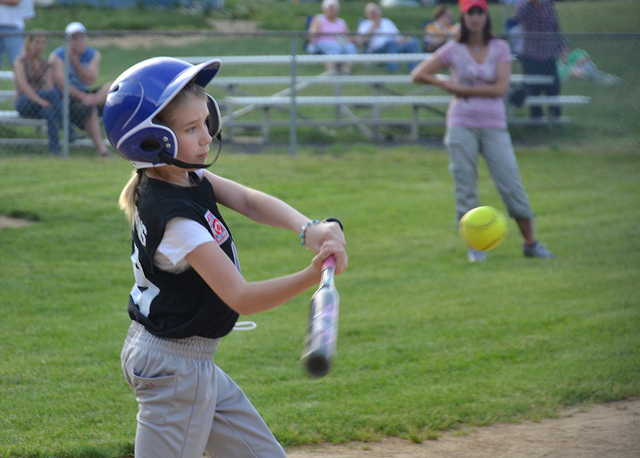
phụ huynh đang theo dõi cú đánh bóng chày của con gái mình